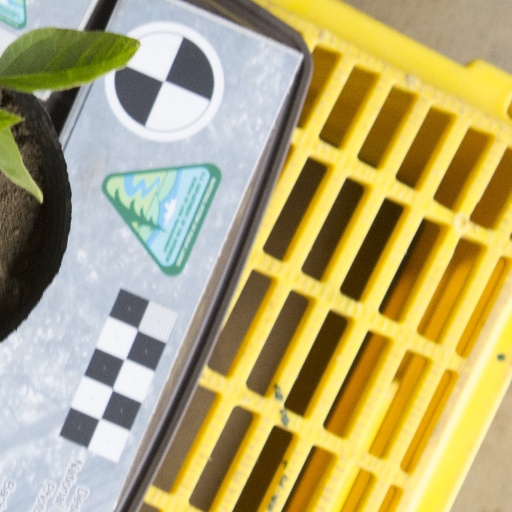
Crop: soybean